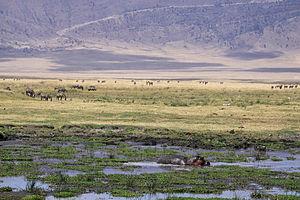
Faune dans le cratère du Ngorongoro
Le cratère du Ngorongoro est une vaste caldeira circulaire de plus de vingt kilomètres de diamètre située au cœur du massif du Ngorongoro, dans le nord de la Tanzanie, dans la branche orientale de la vallée du grand rift.